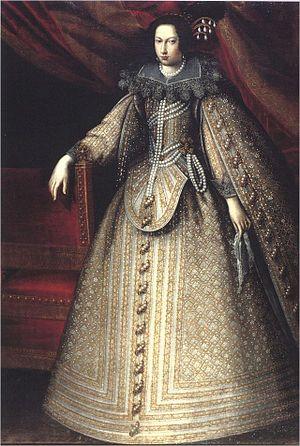
Sante Peranda, Venise, est un peintre italien baroque de l'école vénitienne qui a été actif à Venise à la fin du XVIᵉ et du début du XVIIᵉ siècle.